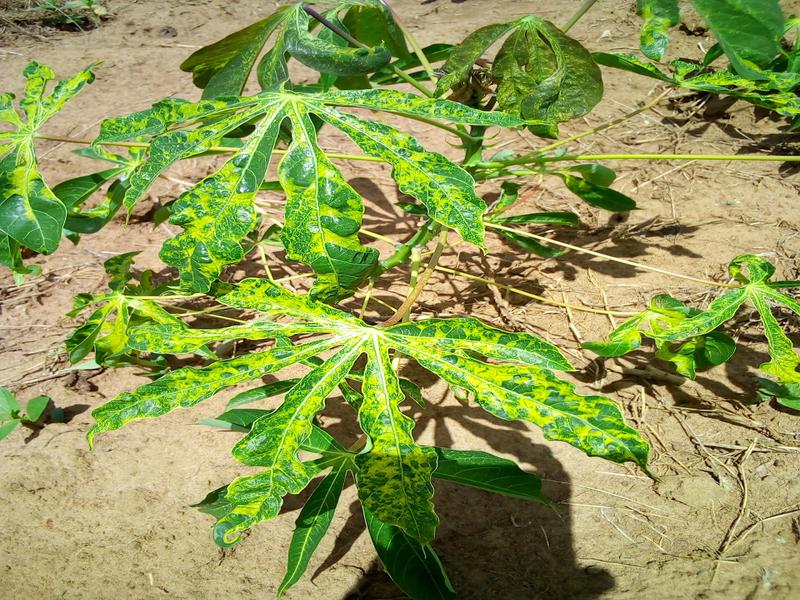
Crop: cassava
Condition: mosaic_disease